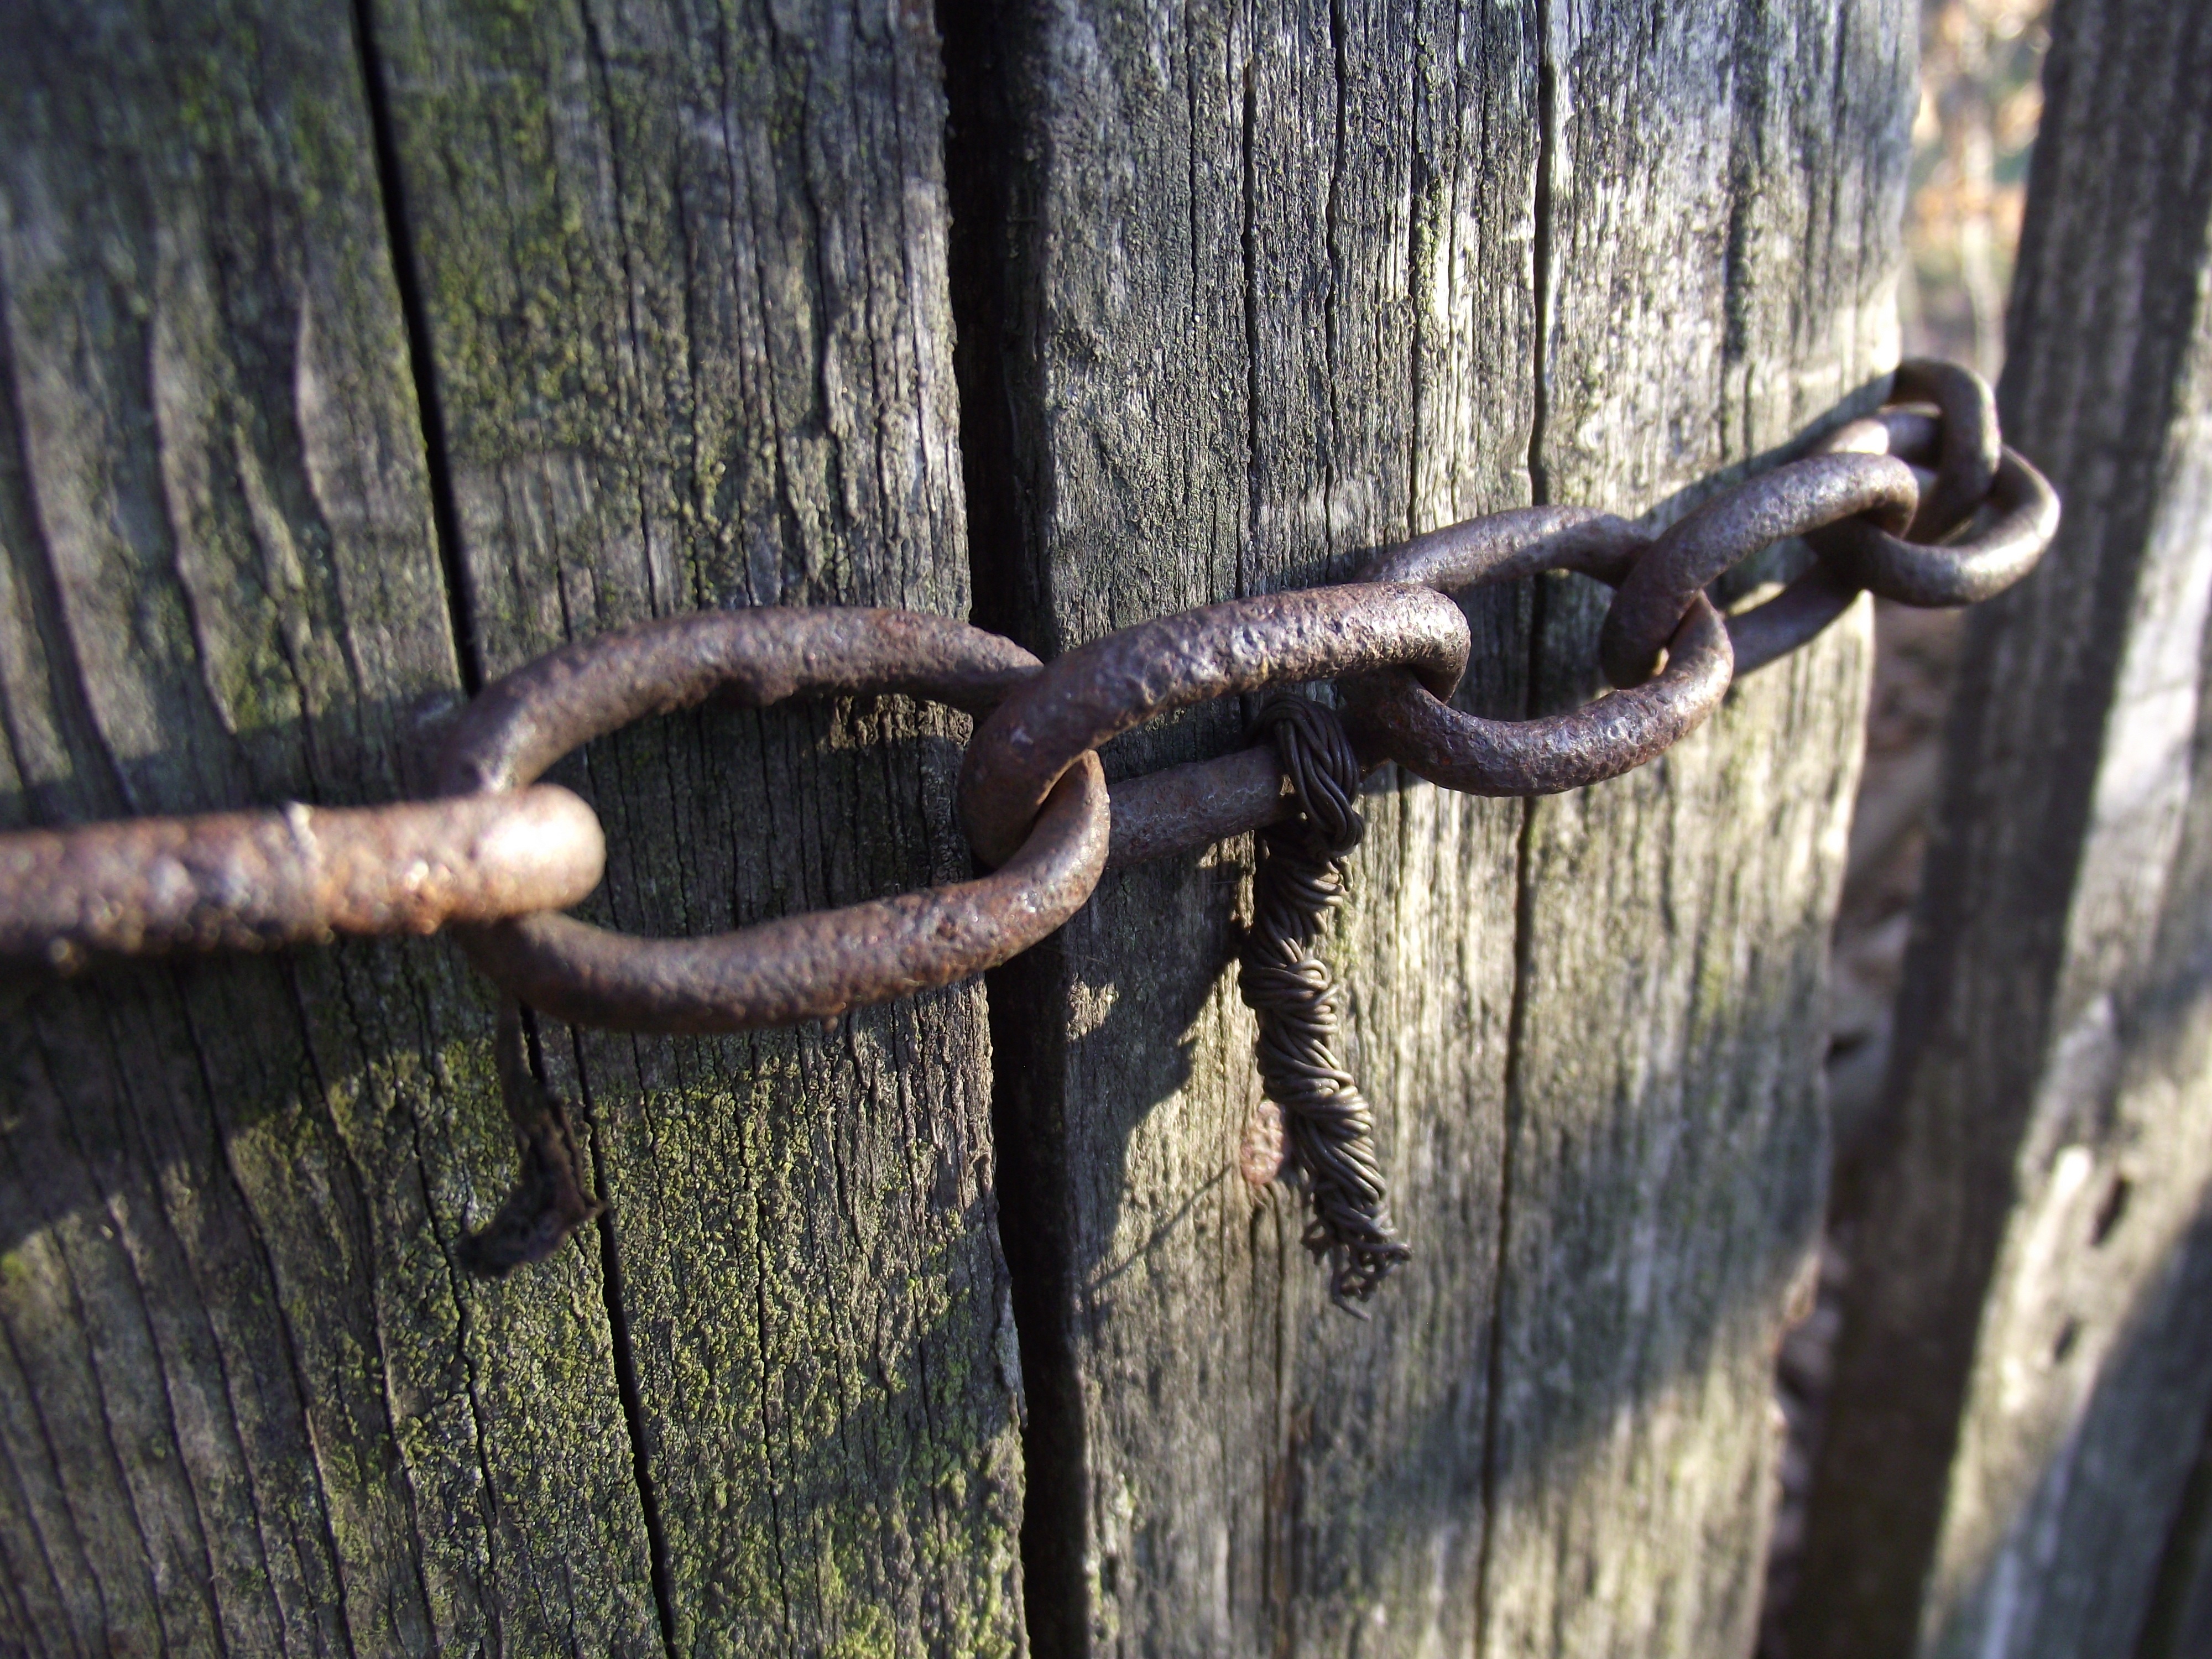
tree, branch, chain, wire, wildlife, rust, macro, reptile, fauna, boards, snake, old age, scaled reptile